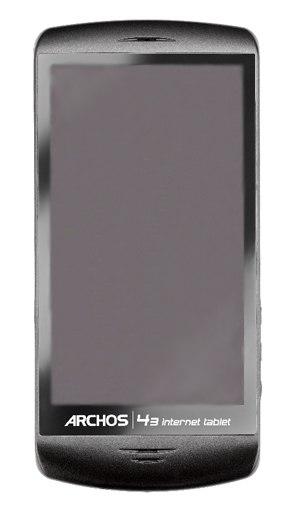
Archos 43 Internet Tablet
L'Archos 43 Internet Tablet est une mini-tablette tactile conçue et commercialisée par Archos, elle fonctionne sous Android 2.2 Froyo modifié par Archos et possède un écran tactile résistif de 4,3 pouce d'une résolution de 854 x 480 pixels.